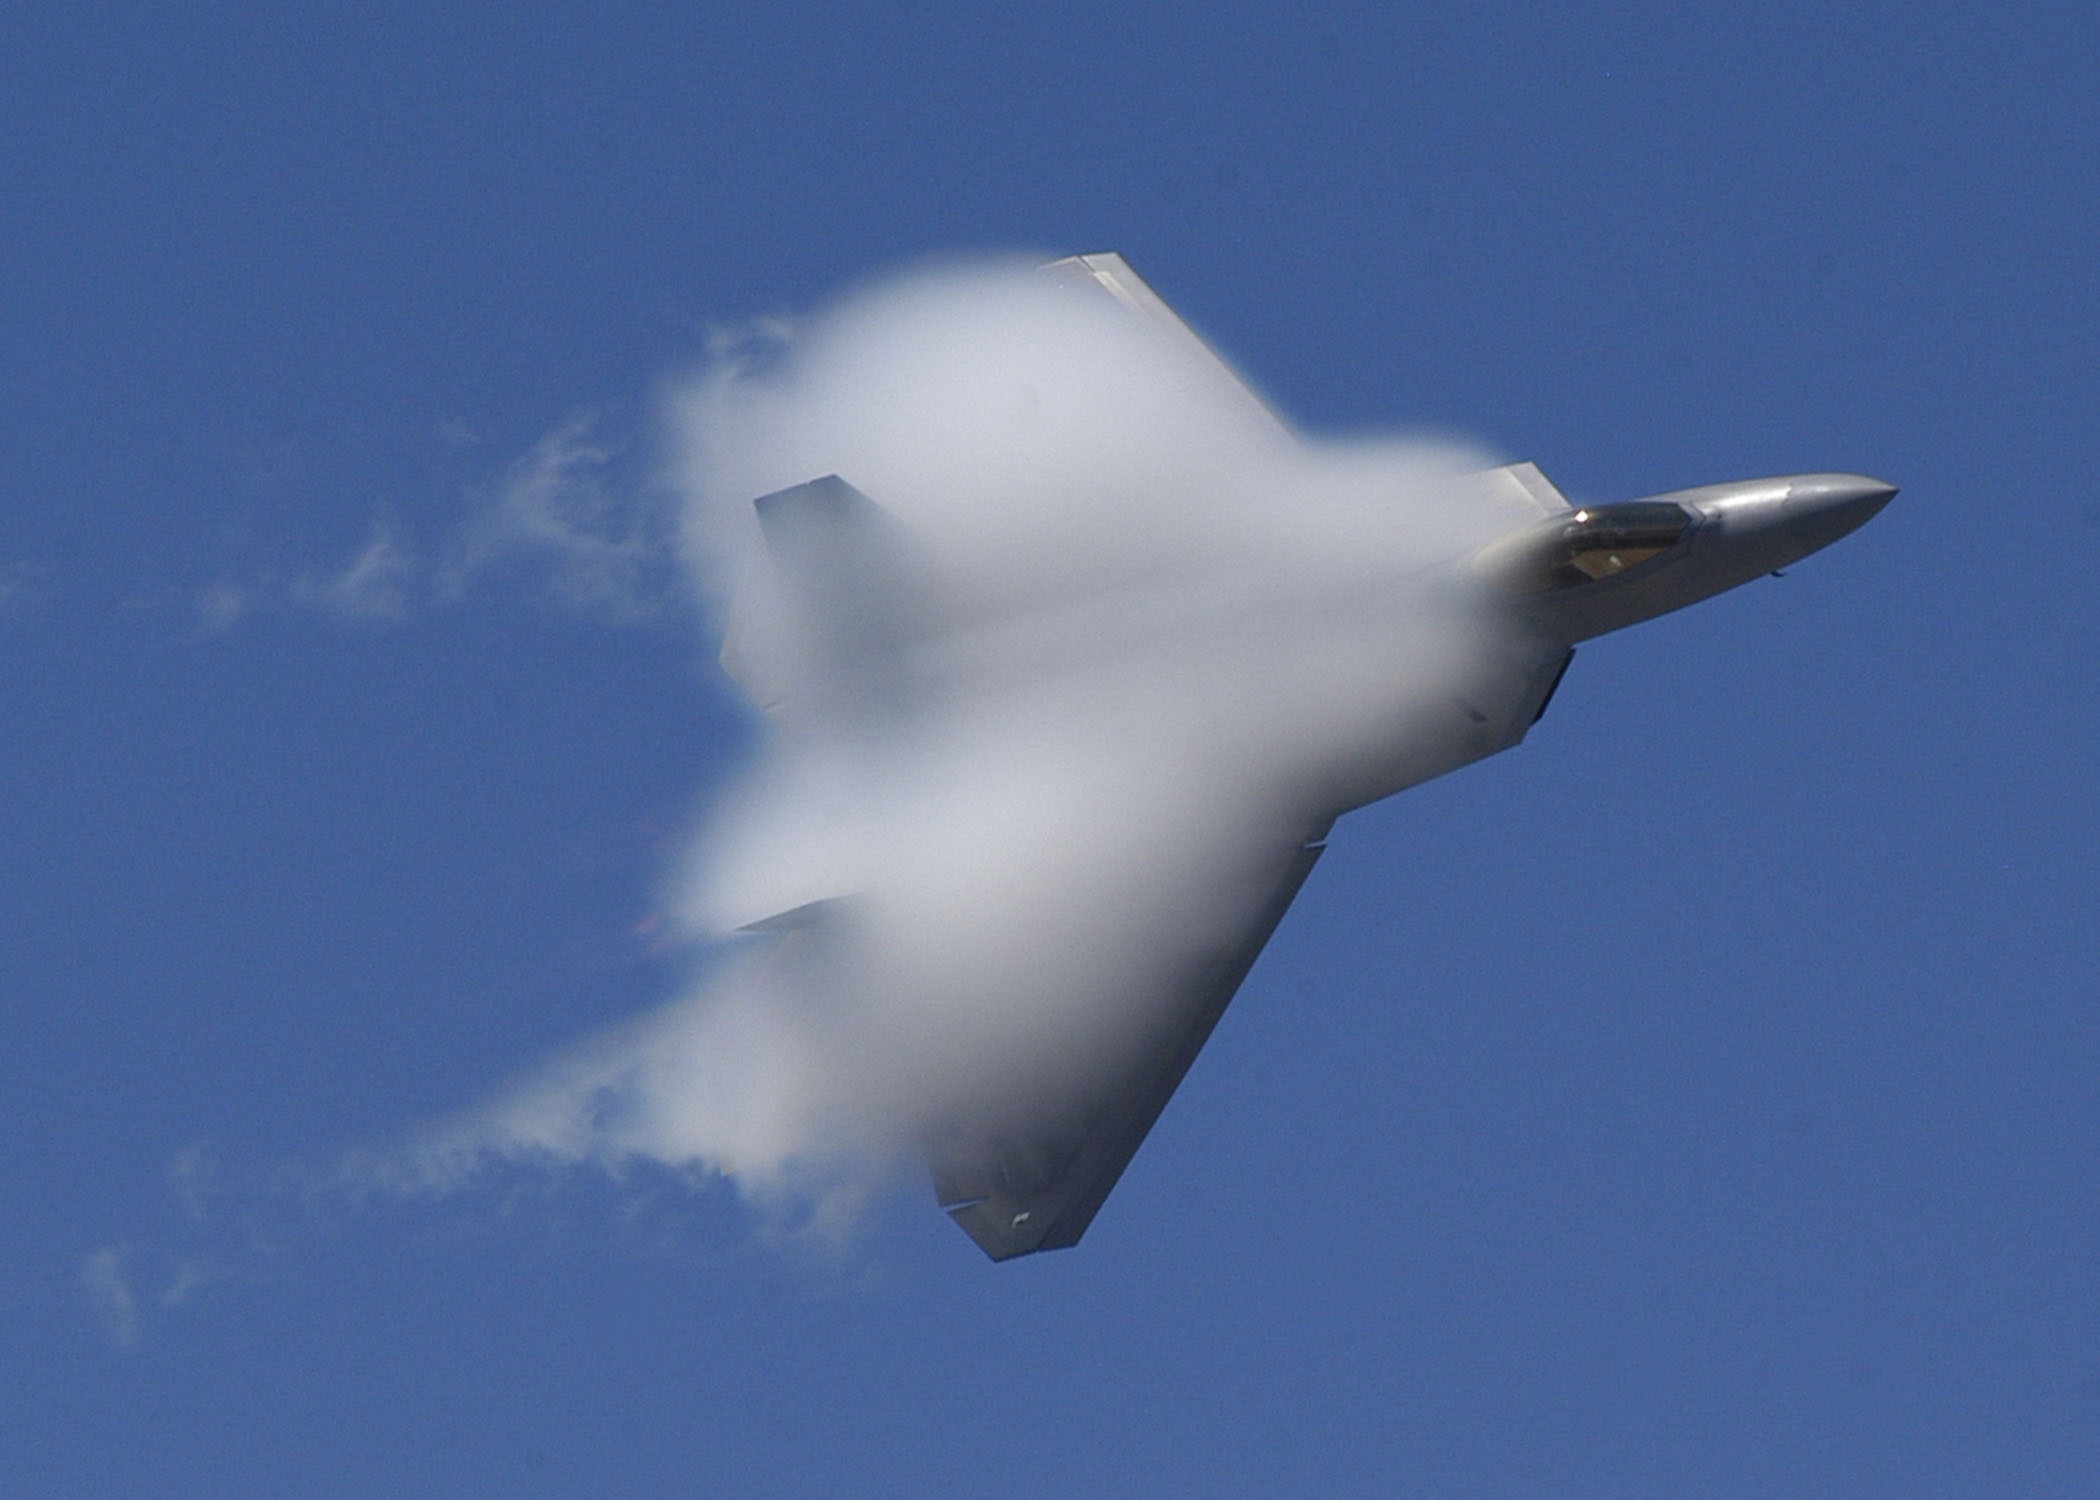
wing, sky, flying, airplane, plane, aircraft, military, jet, vehicle, aviation, flight, raptor, airliner, fast, airshow, fighter, high speed, air show, air force, jet aircraft, water vapor, fighter aircraft, military aircraft, f 22, atmosphere of earth, lockheed martin, lockheed martin f 22 raptor, stealth aircraft